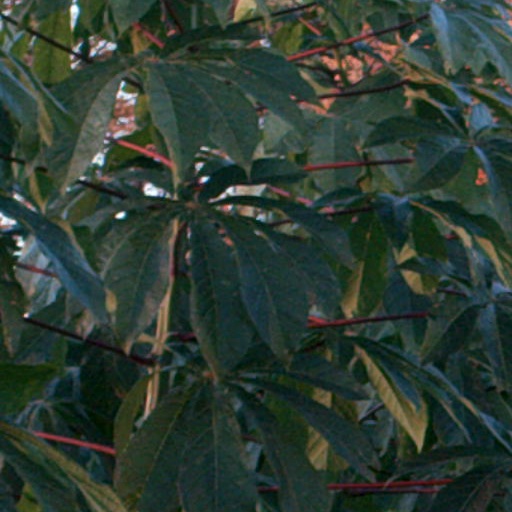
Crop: cassava